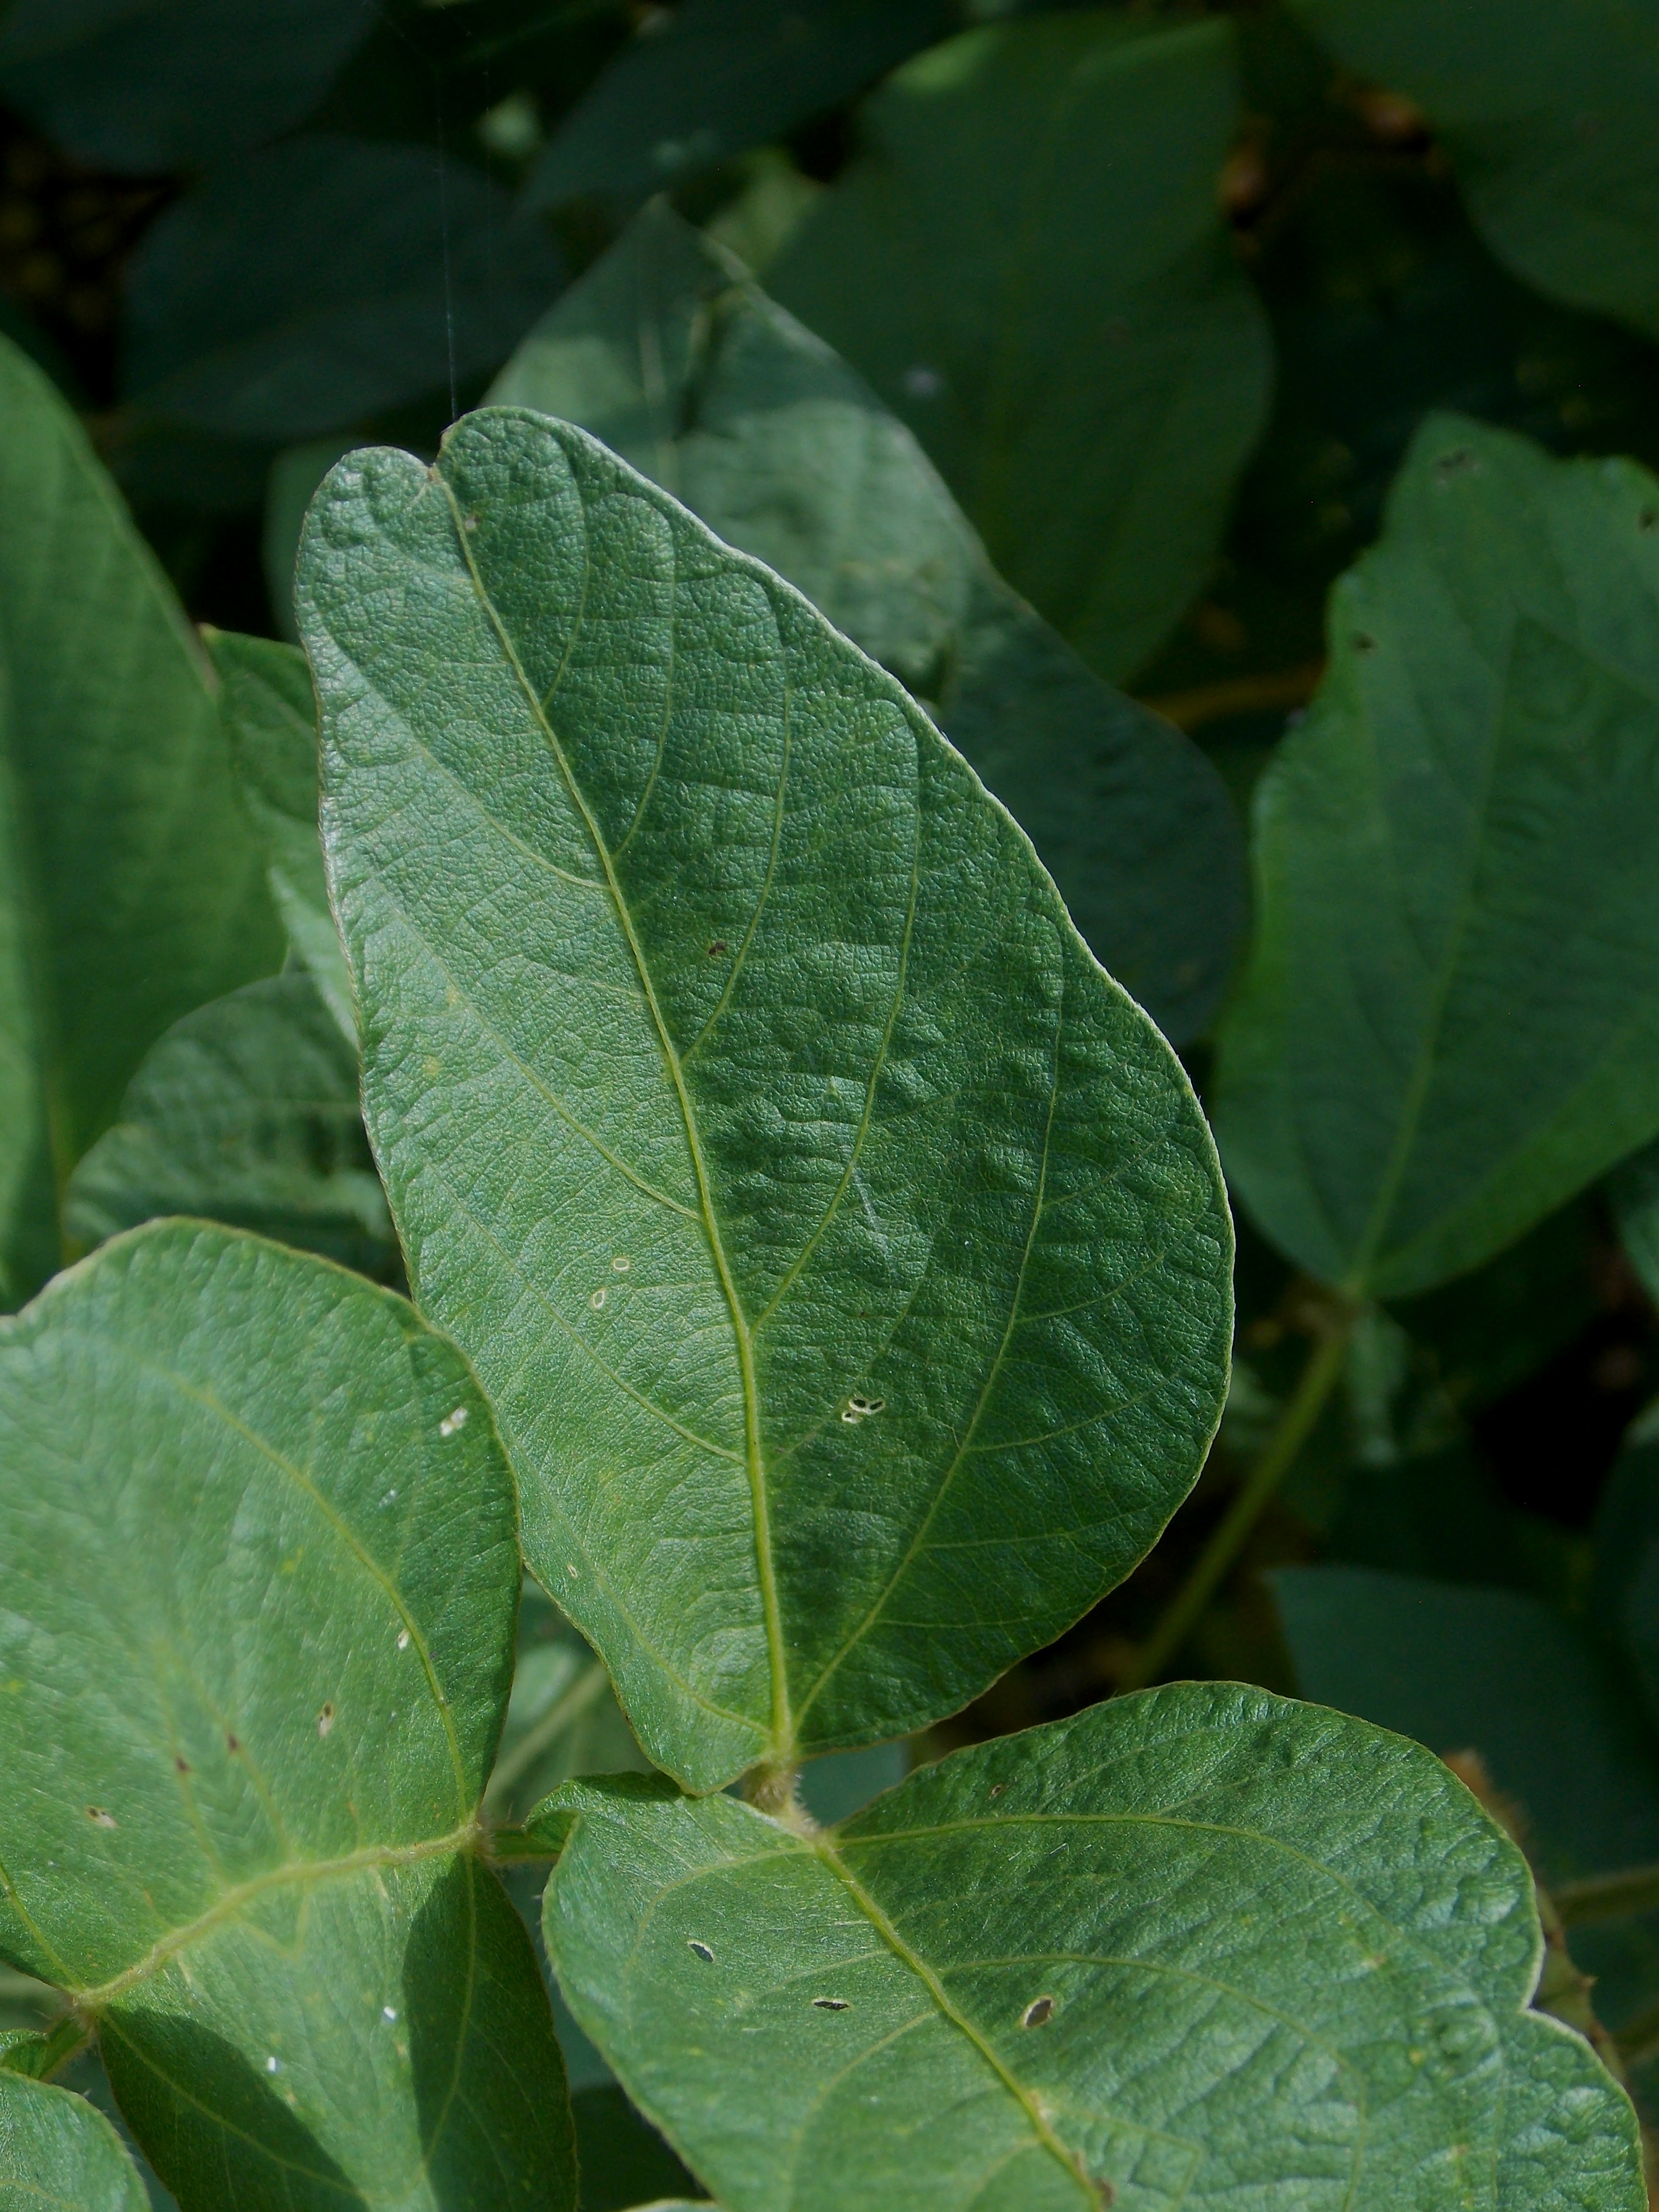
Label: Disease